Criticism of Tesla, Inc.

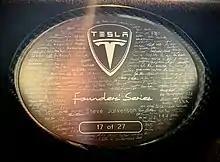
Signatures of early Tesla employees on the company's 17th car badge

In 2013, the NHTSA awarded the original Tesla Model S its maximum safety rating of five stars. Tesla subsequently claimed that - based on the details of the test - it actually achieved 5.4 stars, prompting the NHTSA to release a statement reaffirming that it does not award more than five stars, and that Tesla was "misleading the public" by claiming in their marketing that the NHTSA had awarded them a higher rating.